Volcanism of Italy

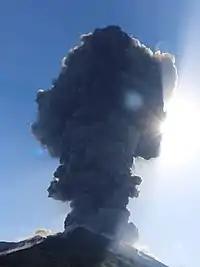
Stromboli eruption on 3 July 2019

Stromboli is one of the most active volcanoes in the world, with almost persistent activity for at least 2,000 years, which is why it was nicknamed the "lighthouse of the Mediterranean". Usually this activity consists of a continuous degassing, interspersed with small bursts of low intensity, at intervals that can vary from a few minutes to a few hours, a type of eruption that is defined precisely as Strombolian.